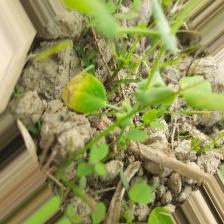
Label: Ascochyta blight